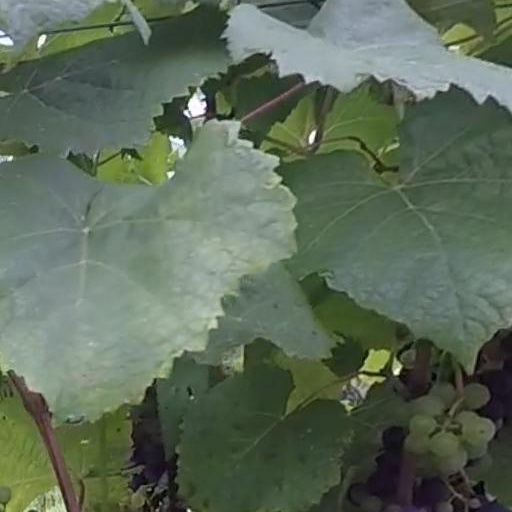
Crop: grape